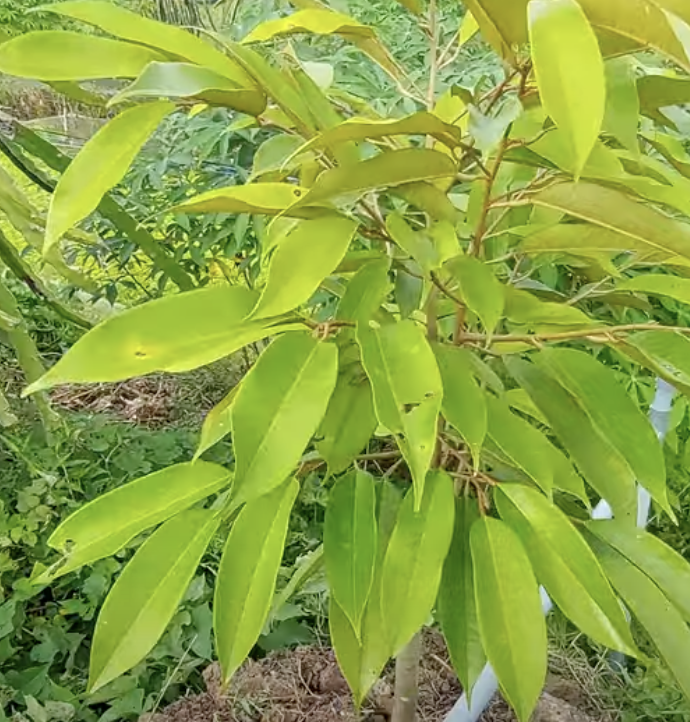
Label: yellow_leaf